30 Days Without an Accident

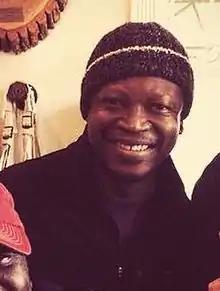
This episode marks the debut of Bob Stookey, portrayed by Lawrence Gilliard Jr.

"30 Days Without an Accident" was written by executive producer and new series showrunner Scott M. Gimple, and directed by executive producer and special make-up effects supervisor Greg Nicotero.